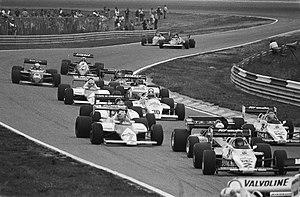
Départ du Grand Prix des Pays-Bas 1983.
Résultats du Grand Prix des Pays-Bas de Formule 1 1983 qui a eu lieu sur le circuit de Zandvoort le 28 août 1983.